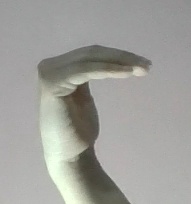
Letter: haa